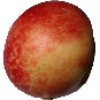
Label: Nectarine 1